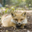
Label: fox